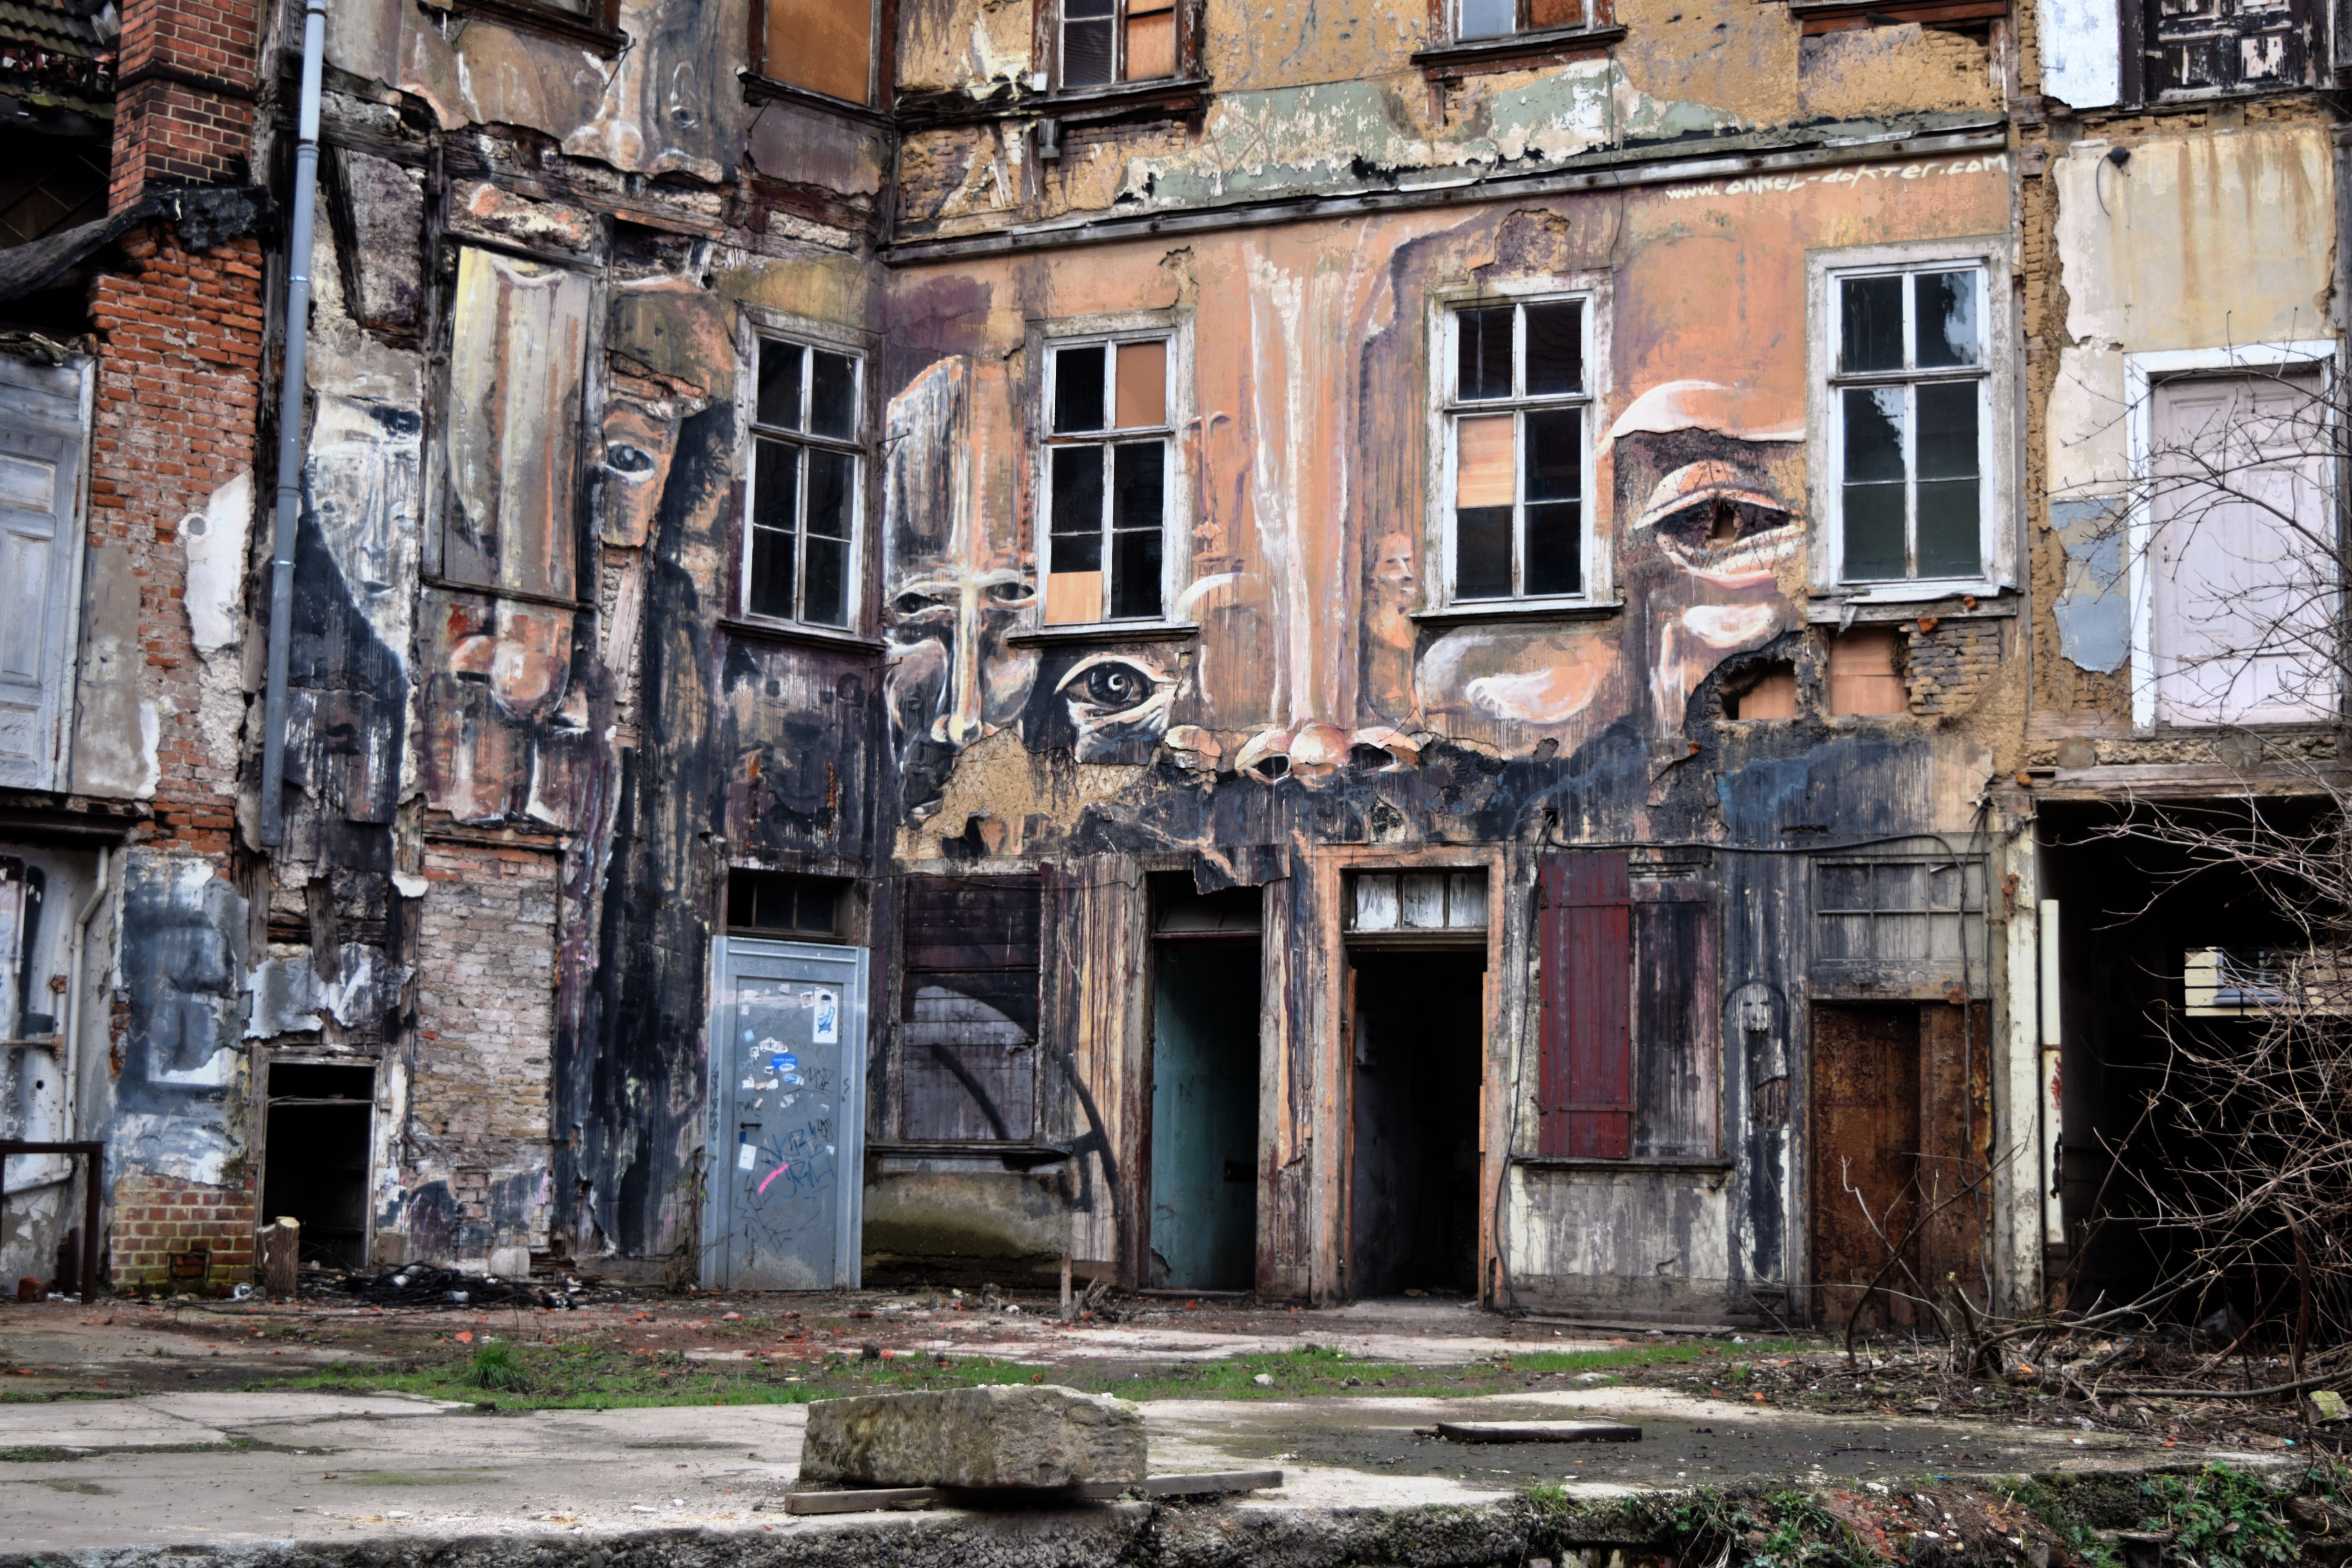
wood, road, street, house, town, alley, city, wall, facade, art, ruins, grafitti, erfurt, neighbourhood, demolished house, urban area, ancient history, human settlement